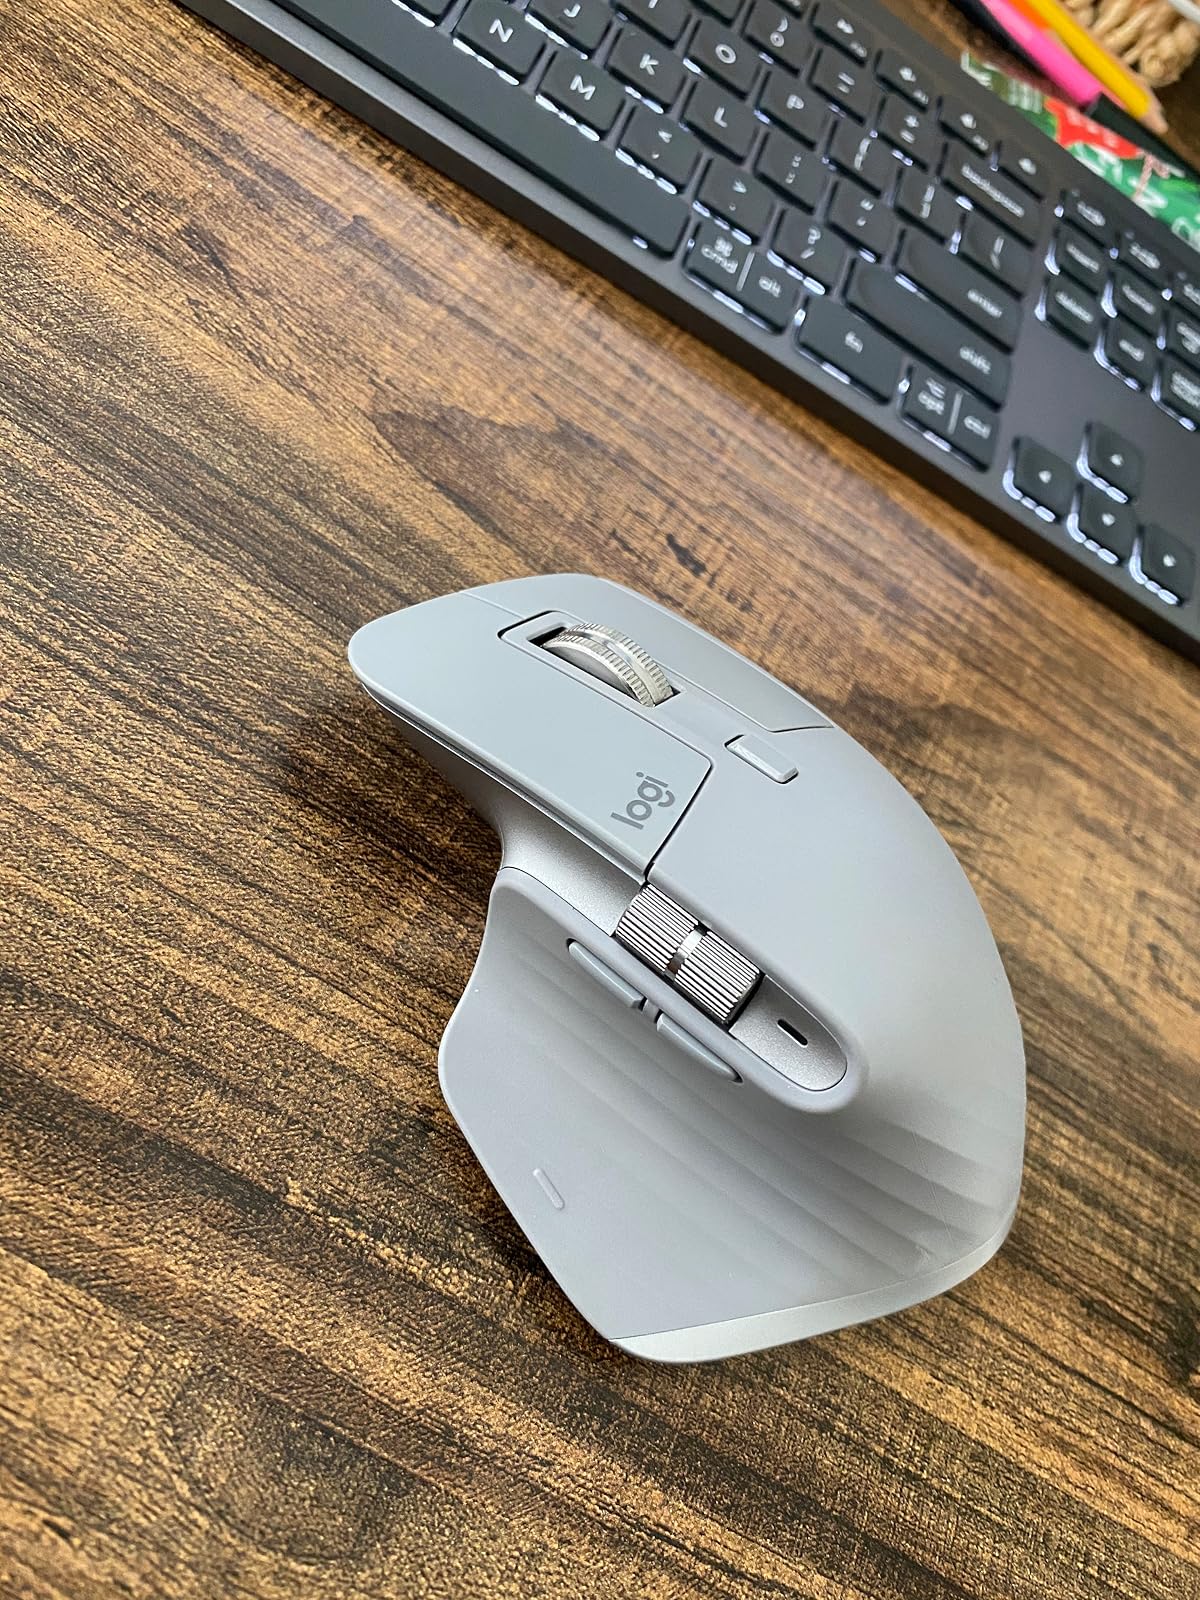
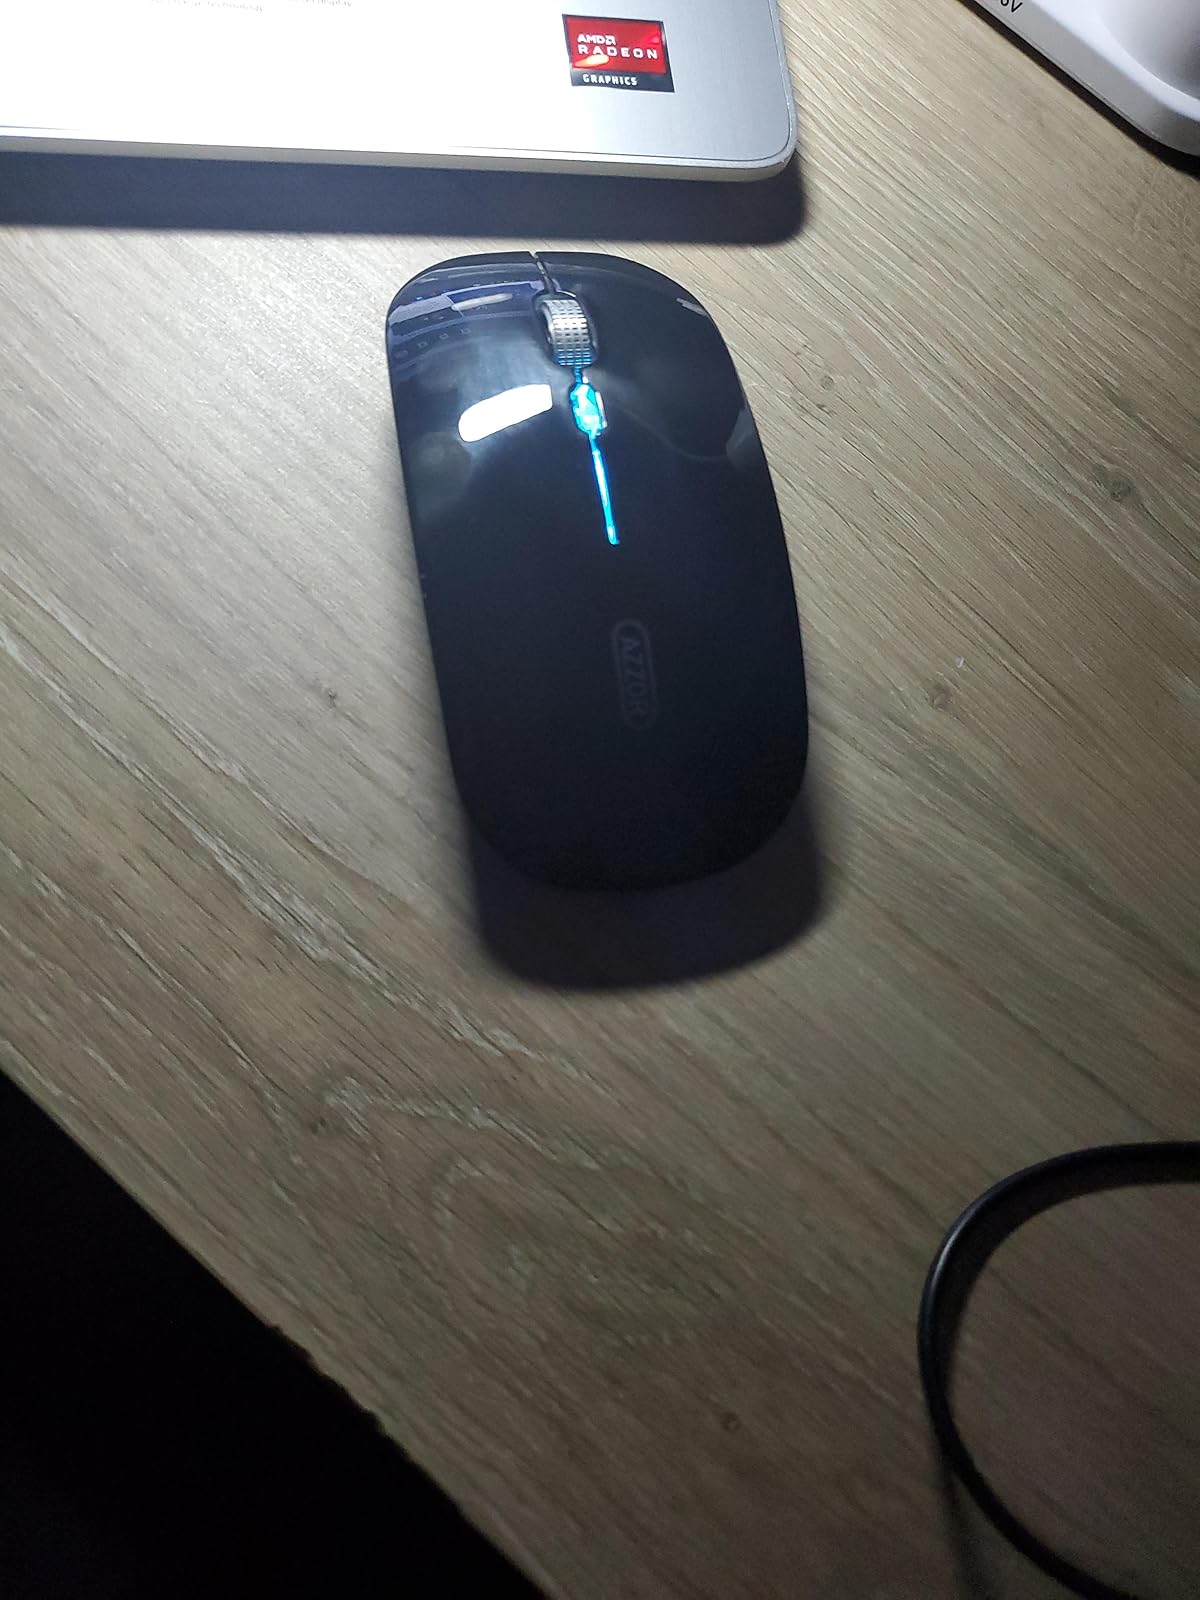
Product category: mouse
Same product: no